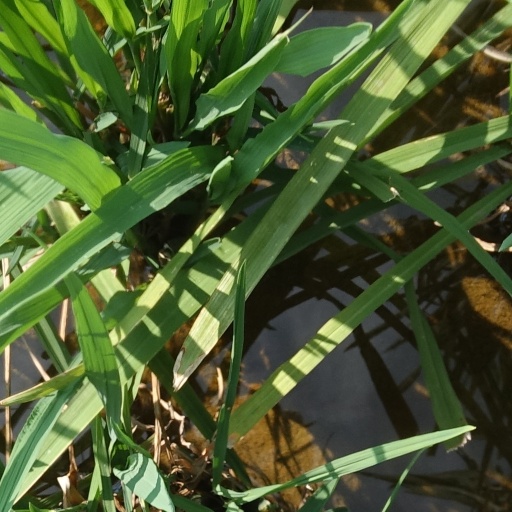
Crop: rice